Luis Rigou

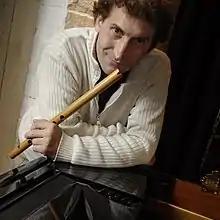
Luis Rigou at his studio.

Luis Rigou (born 23 June 1961), also known as Diego Modena, is an Argentinian flautist, singer, composer and artistic director based in Paris, France. He is the founding member of South American musical ensemble, Maíz. Rigou is best known for his album "Ocarina" which sold over 14 million records worldwide and reached top 10 on the national record charts of 44 countries.